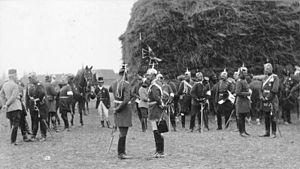
Le plan Schlieffen est un plan militaire datant de 1905, qui a été appliqué sous une forme modifiée par les armées allemandes au tout début de la Première Guerre mondiale. Il doit son surnom au général von Schlieffen, chef de l'État-Major général de l'Armée allemande de 1891 à 1905, mais c'est le général von Moltke qui a adapté continuellement le plan de 1906 à 1913 et l'a fait appliquer en août 1914.